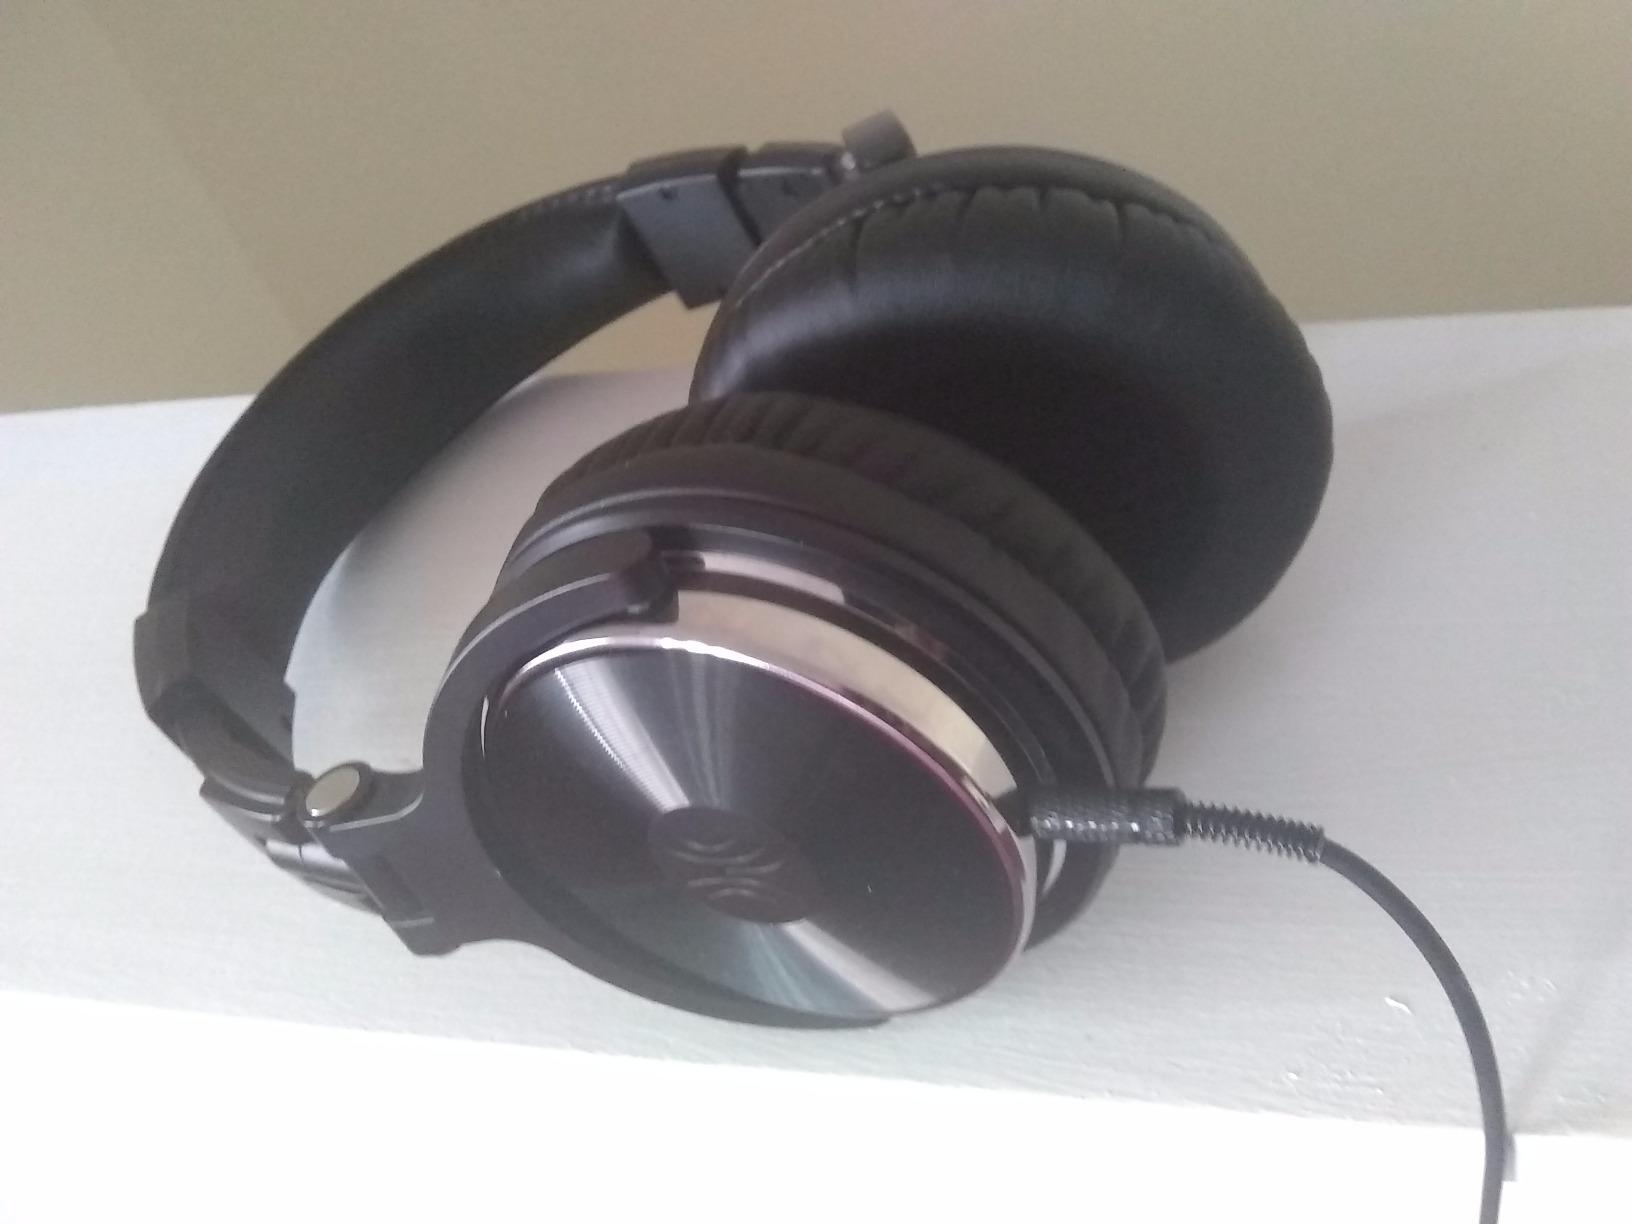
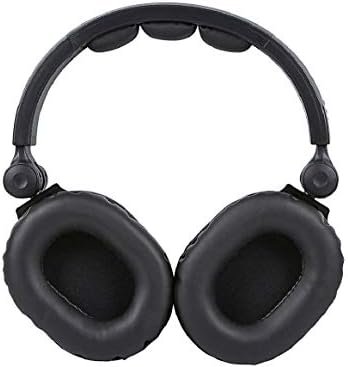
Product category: headphones
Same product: no